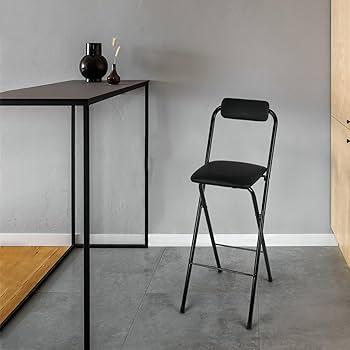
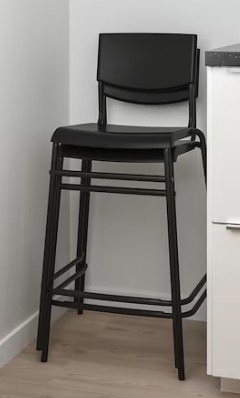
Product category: stool
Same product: no